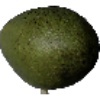
Label: Avocado 1